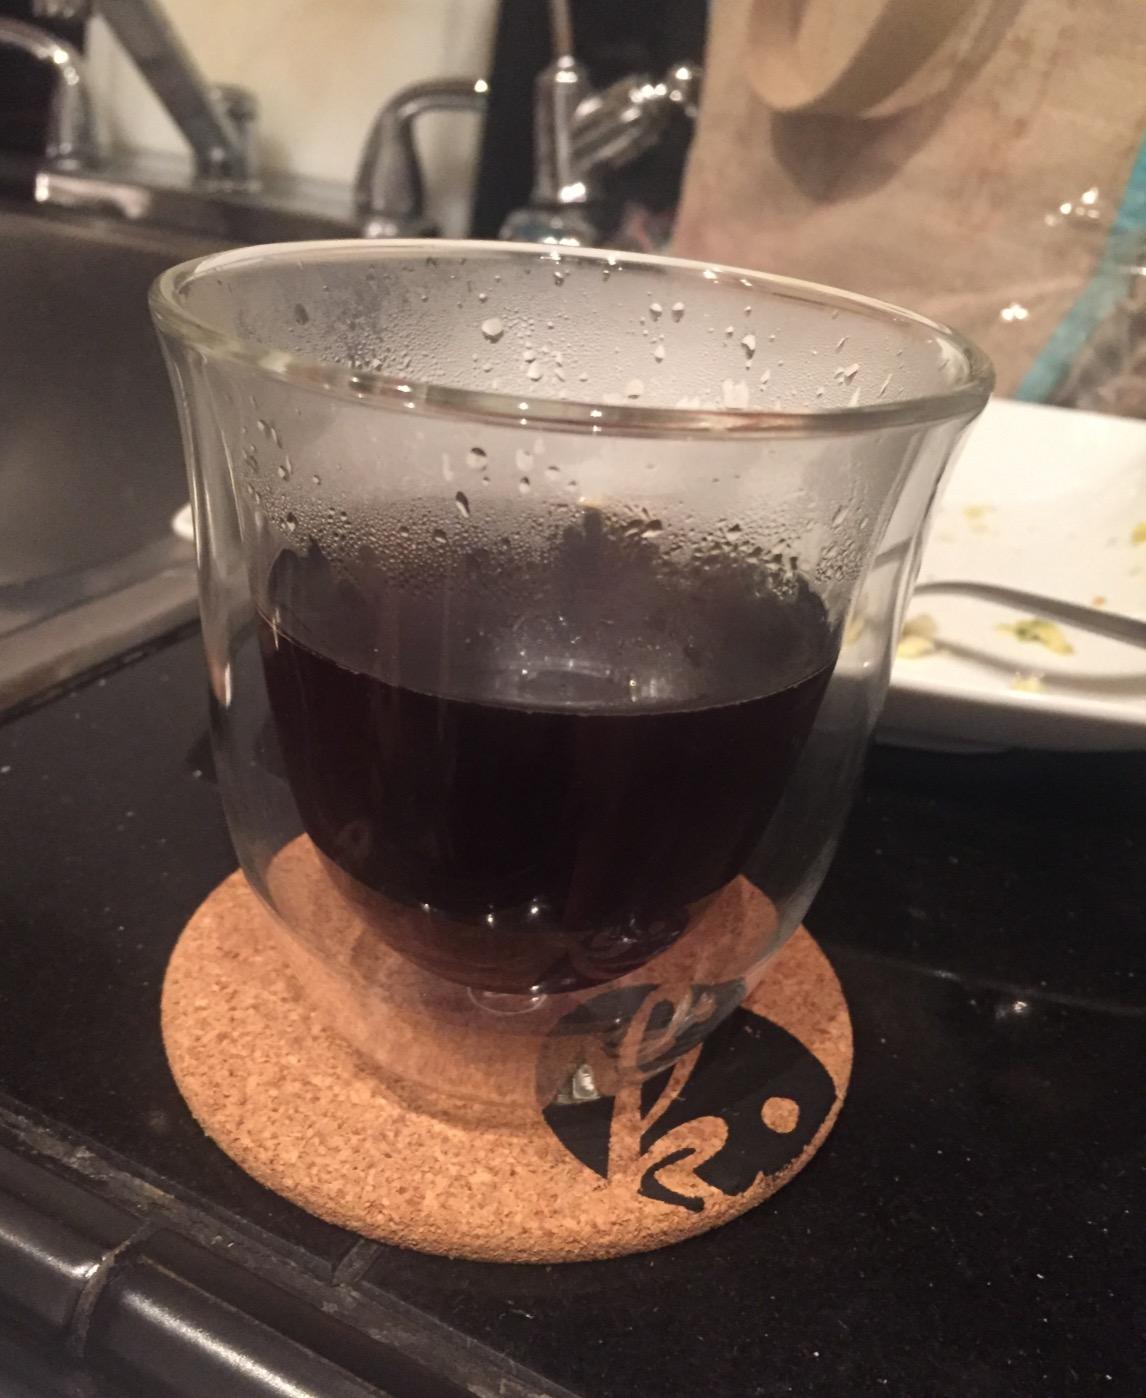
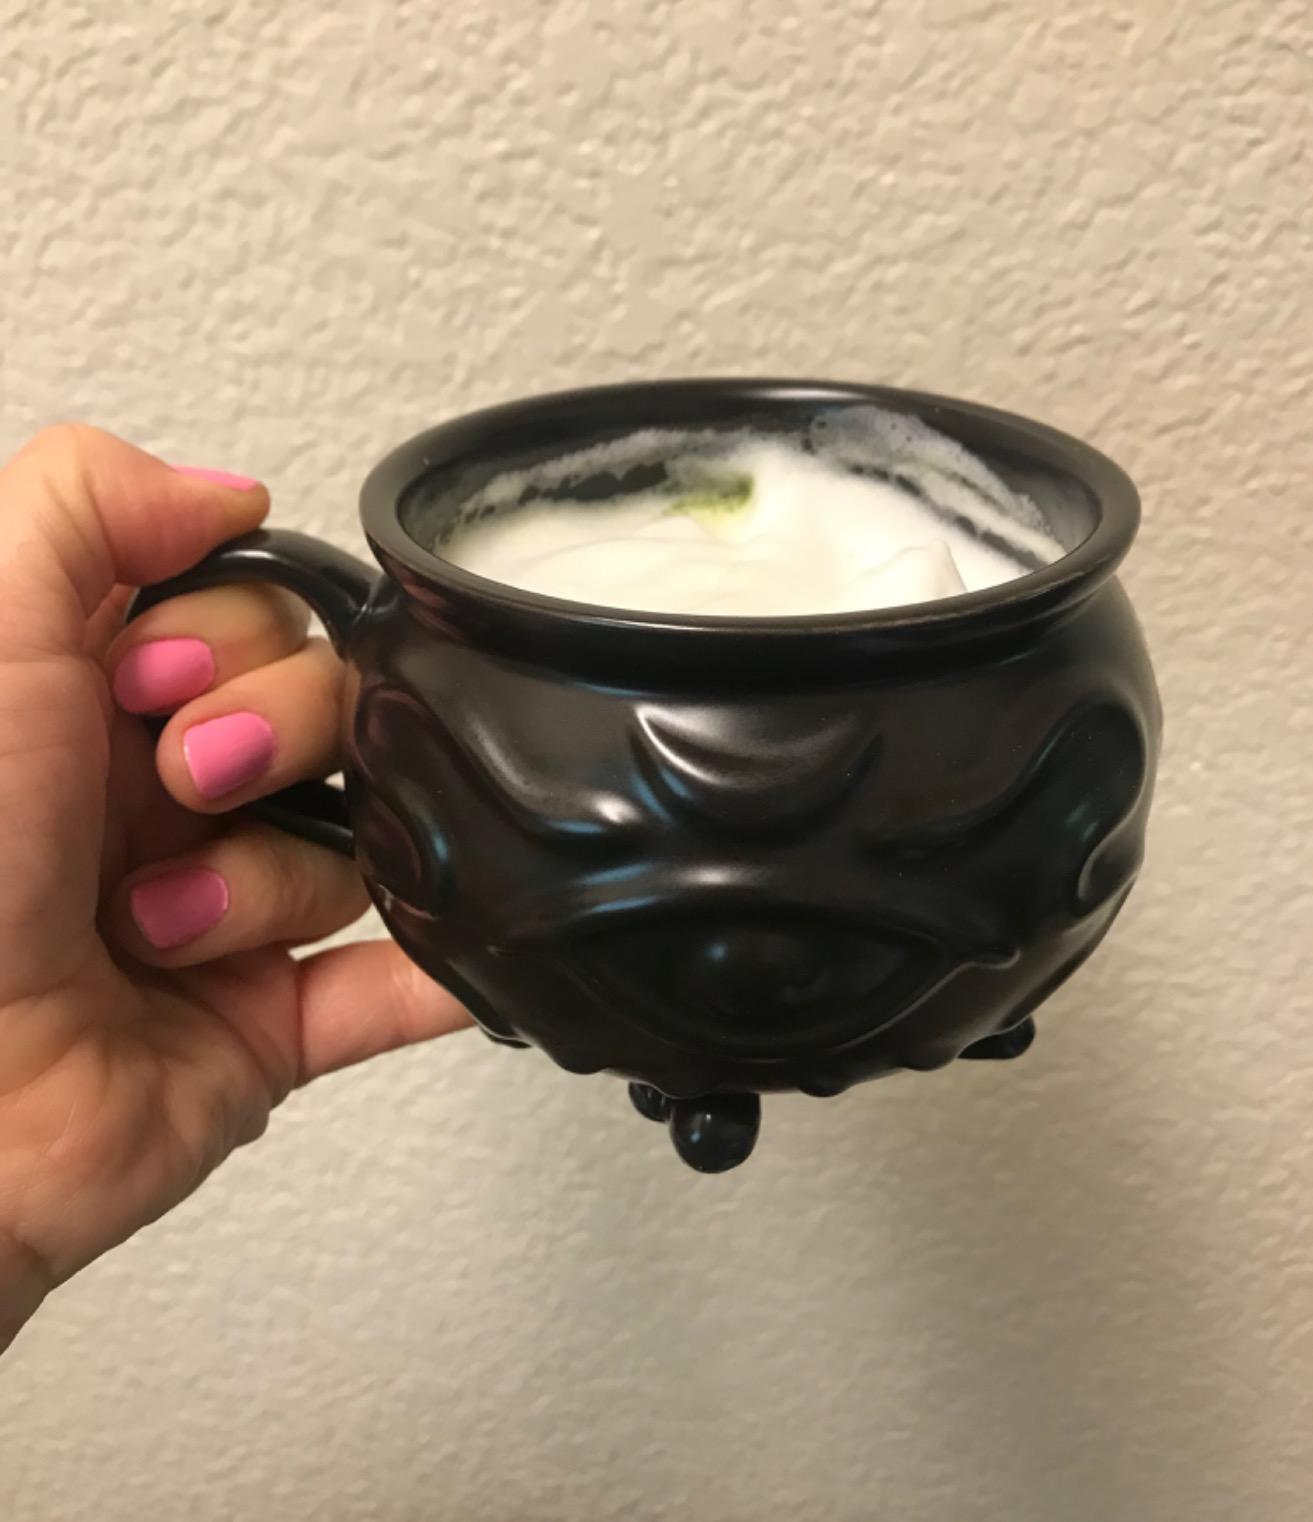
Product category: items_mug
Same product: no